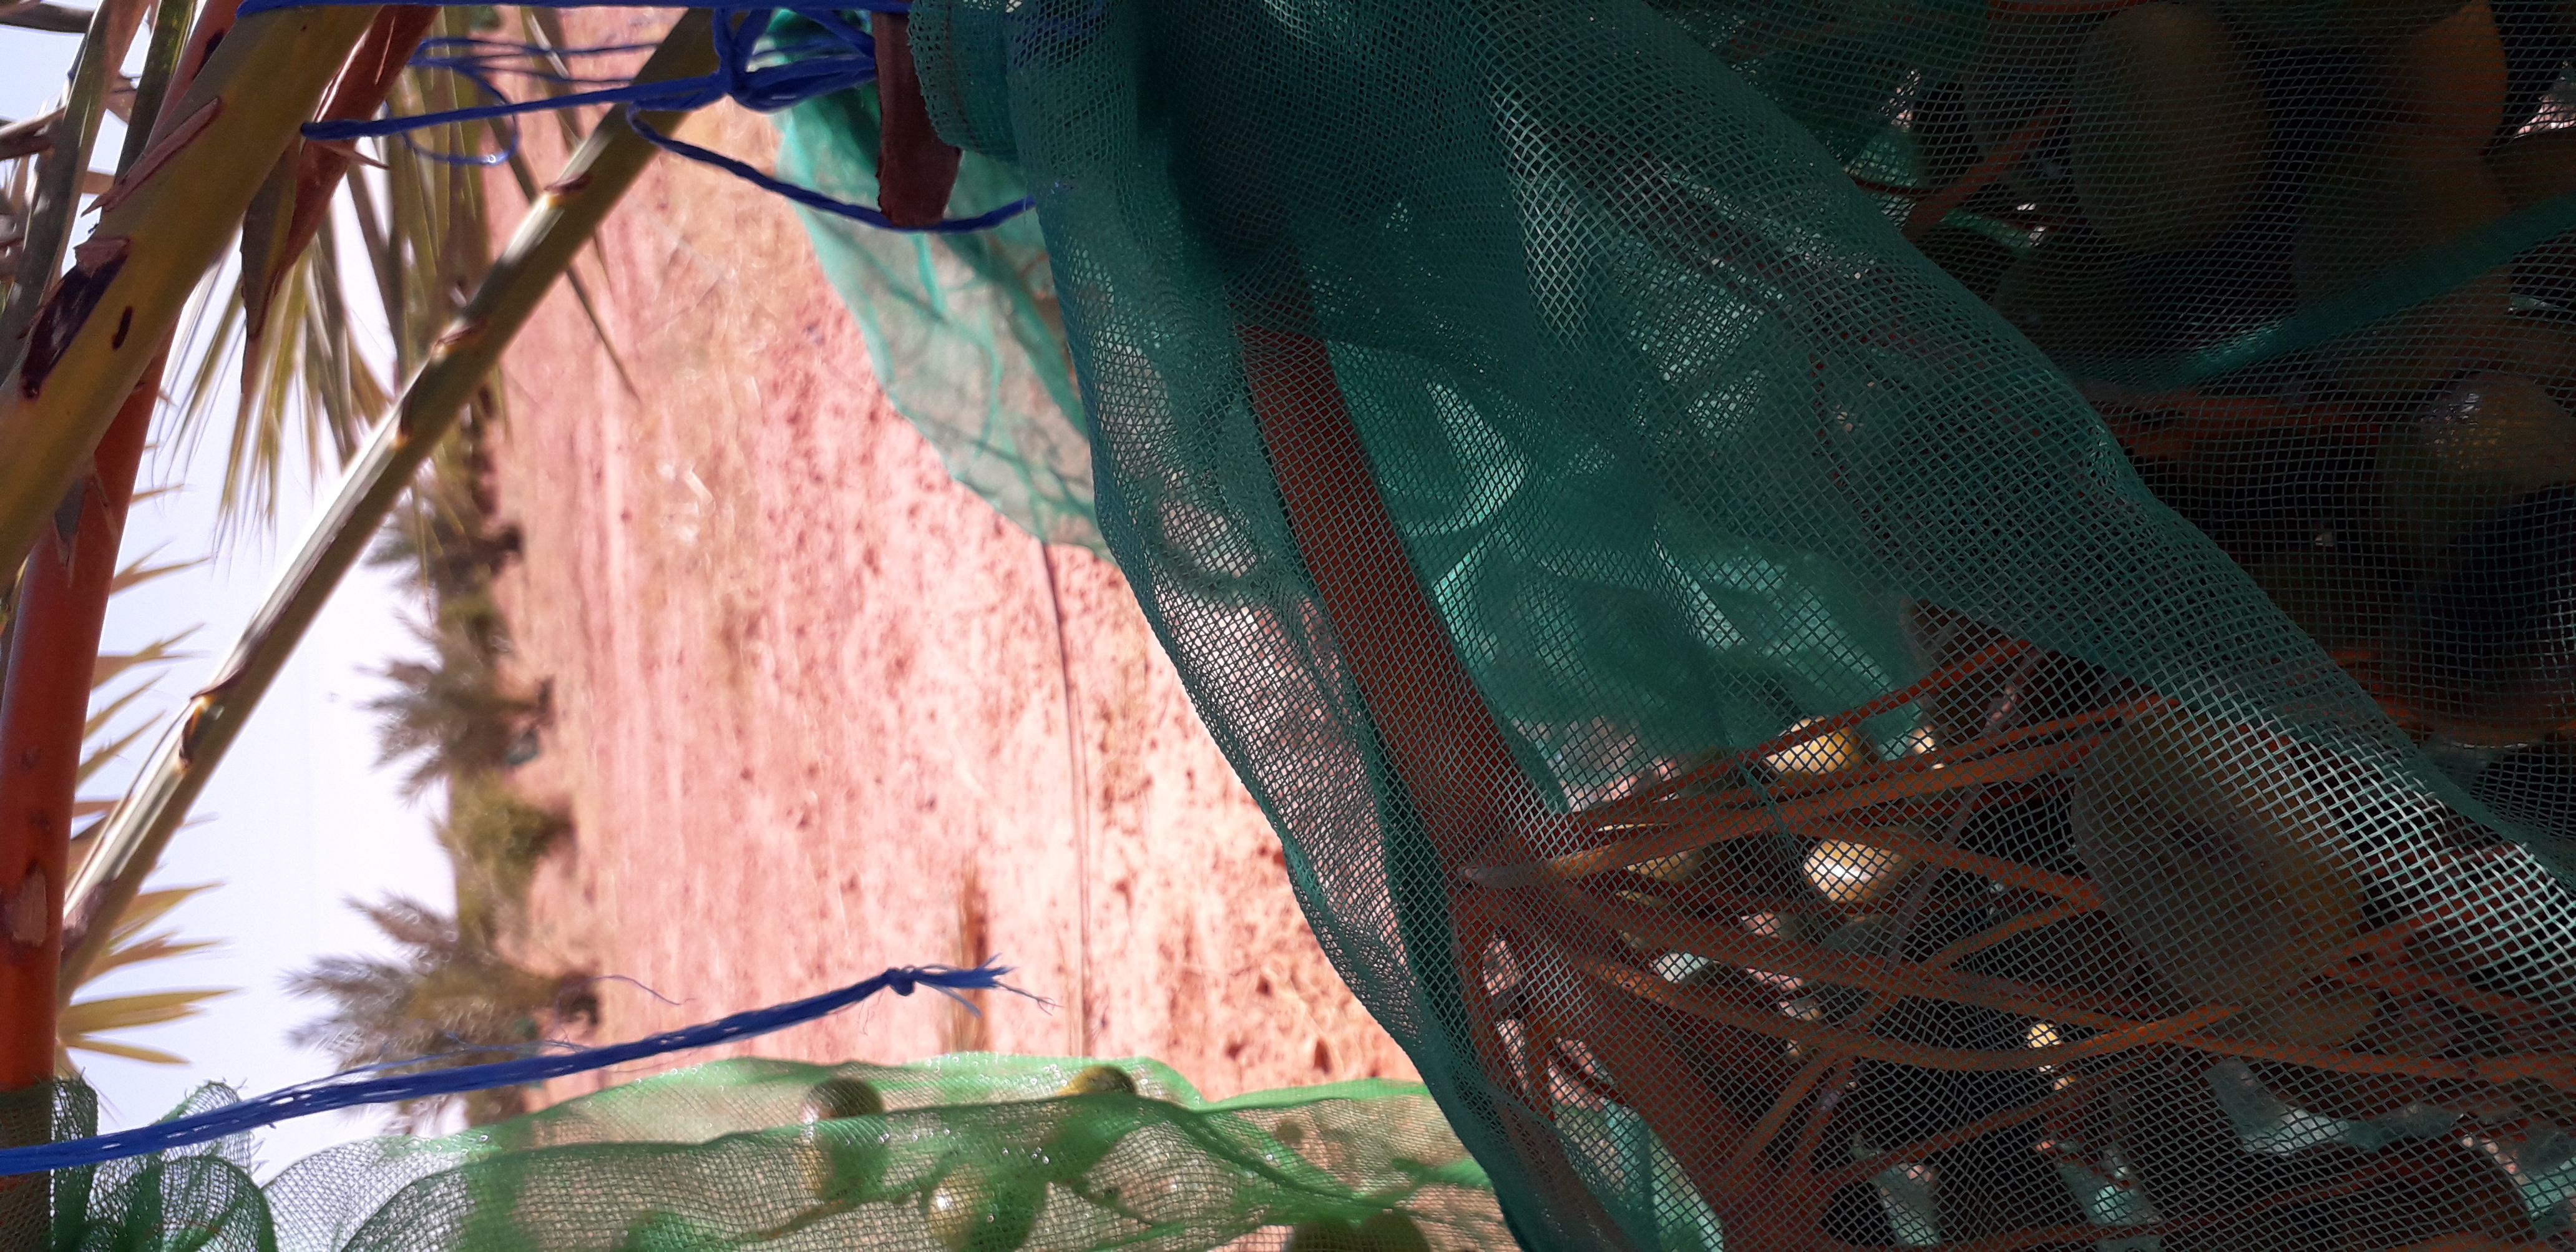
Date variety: Boufagous